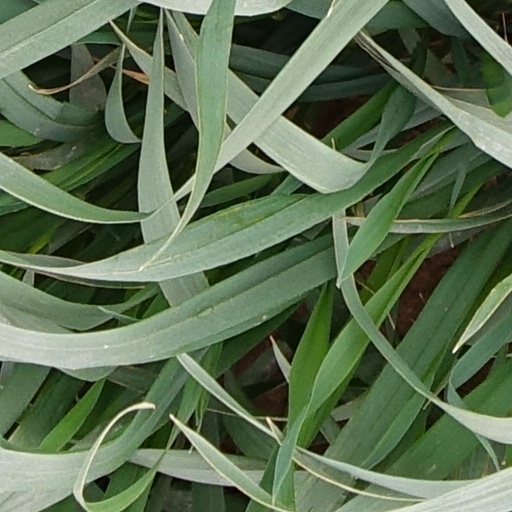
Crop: wheat